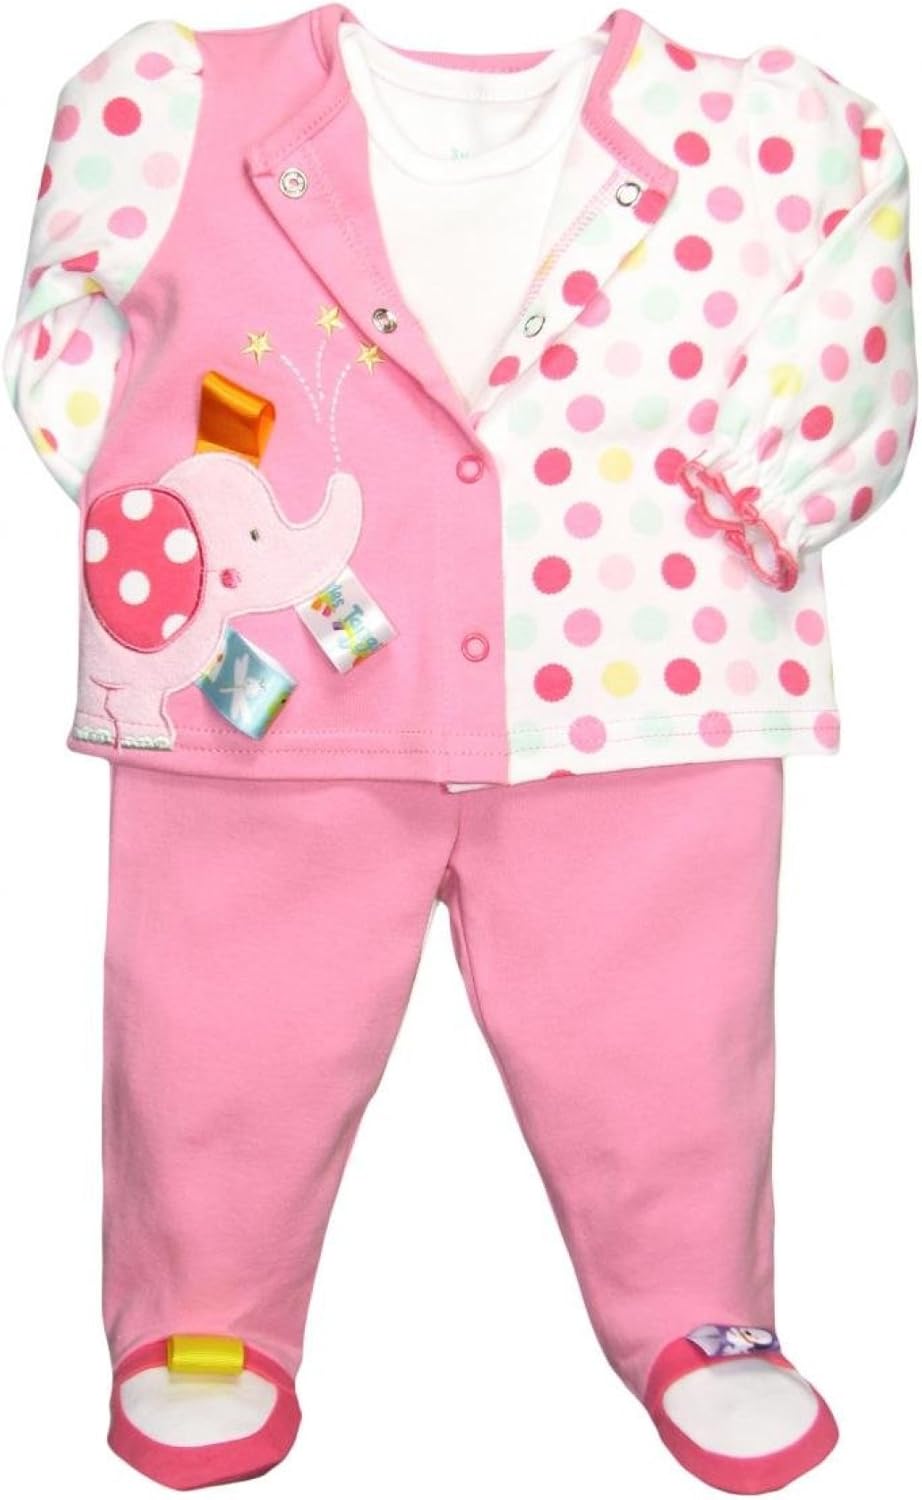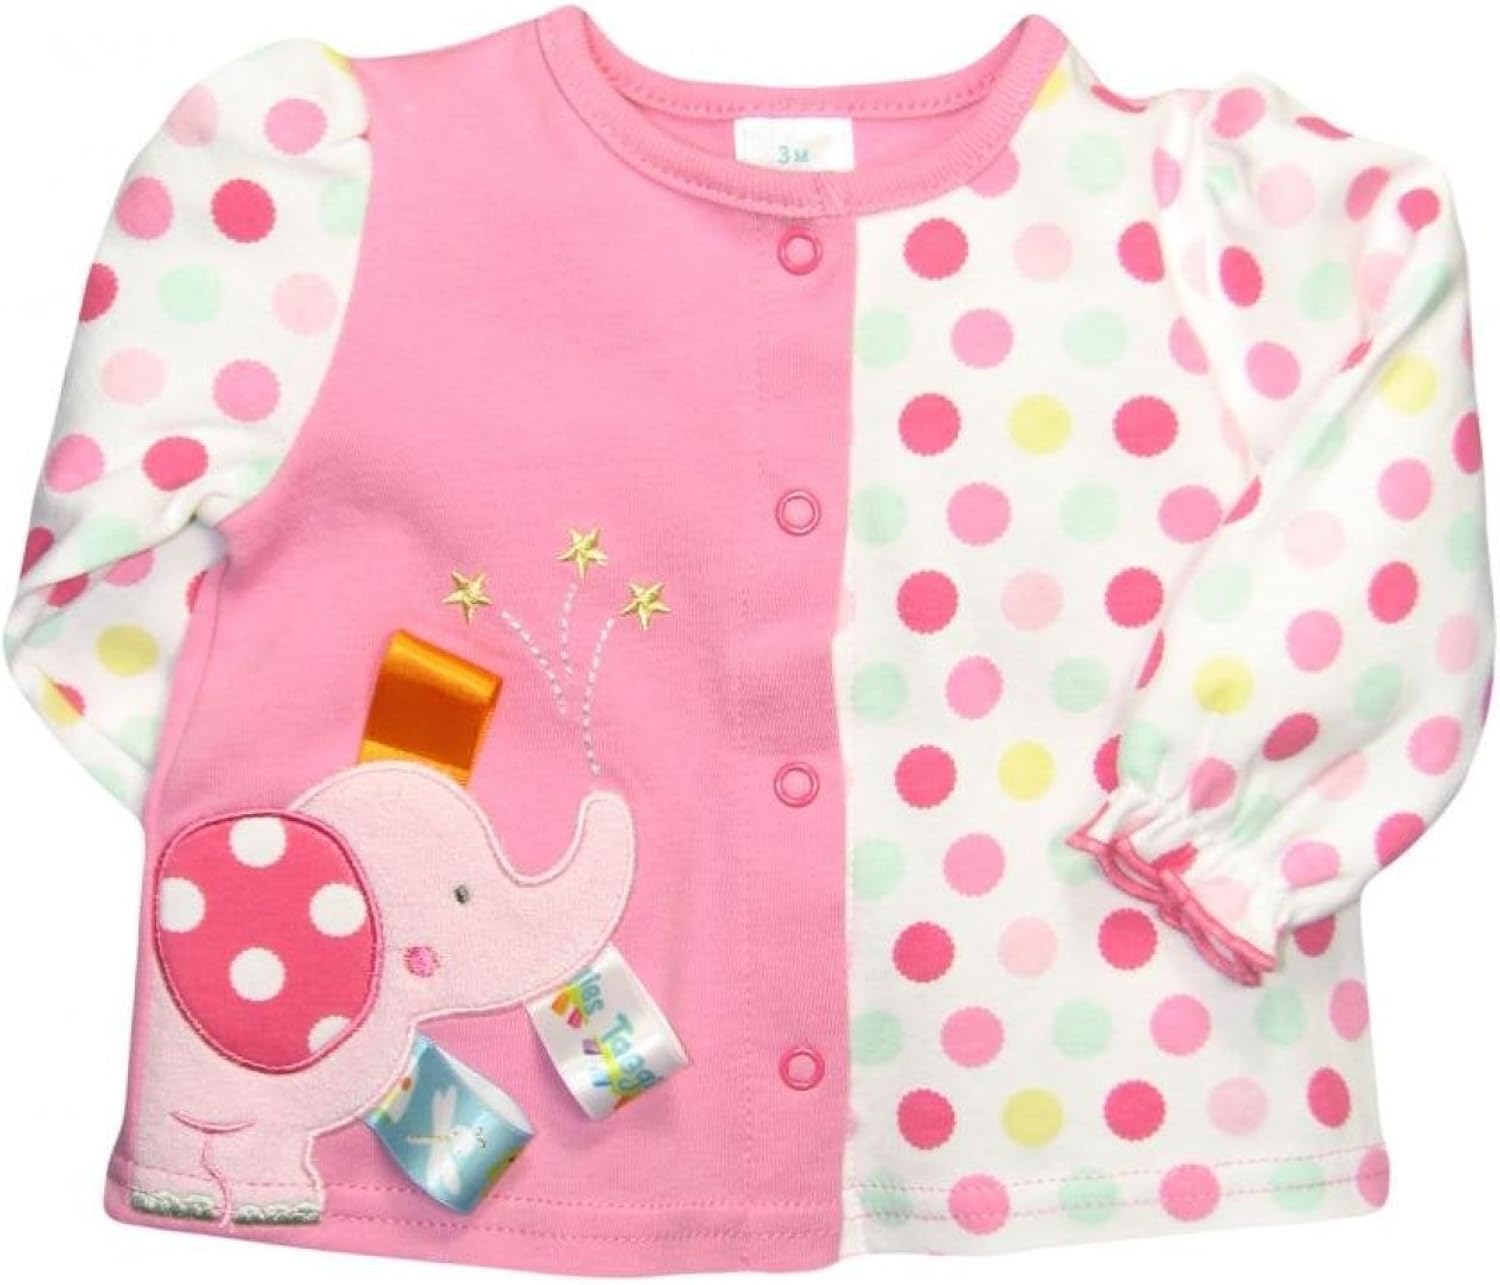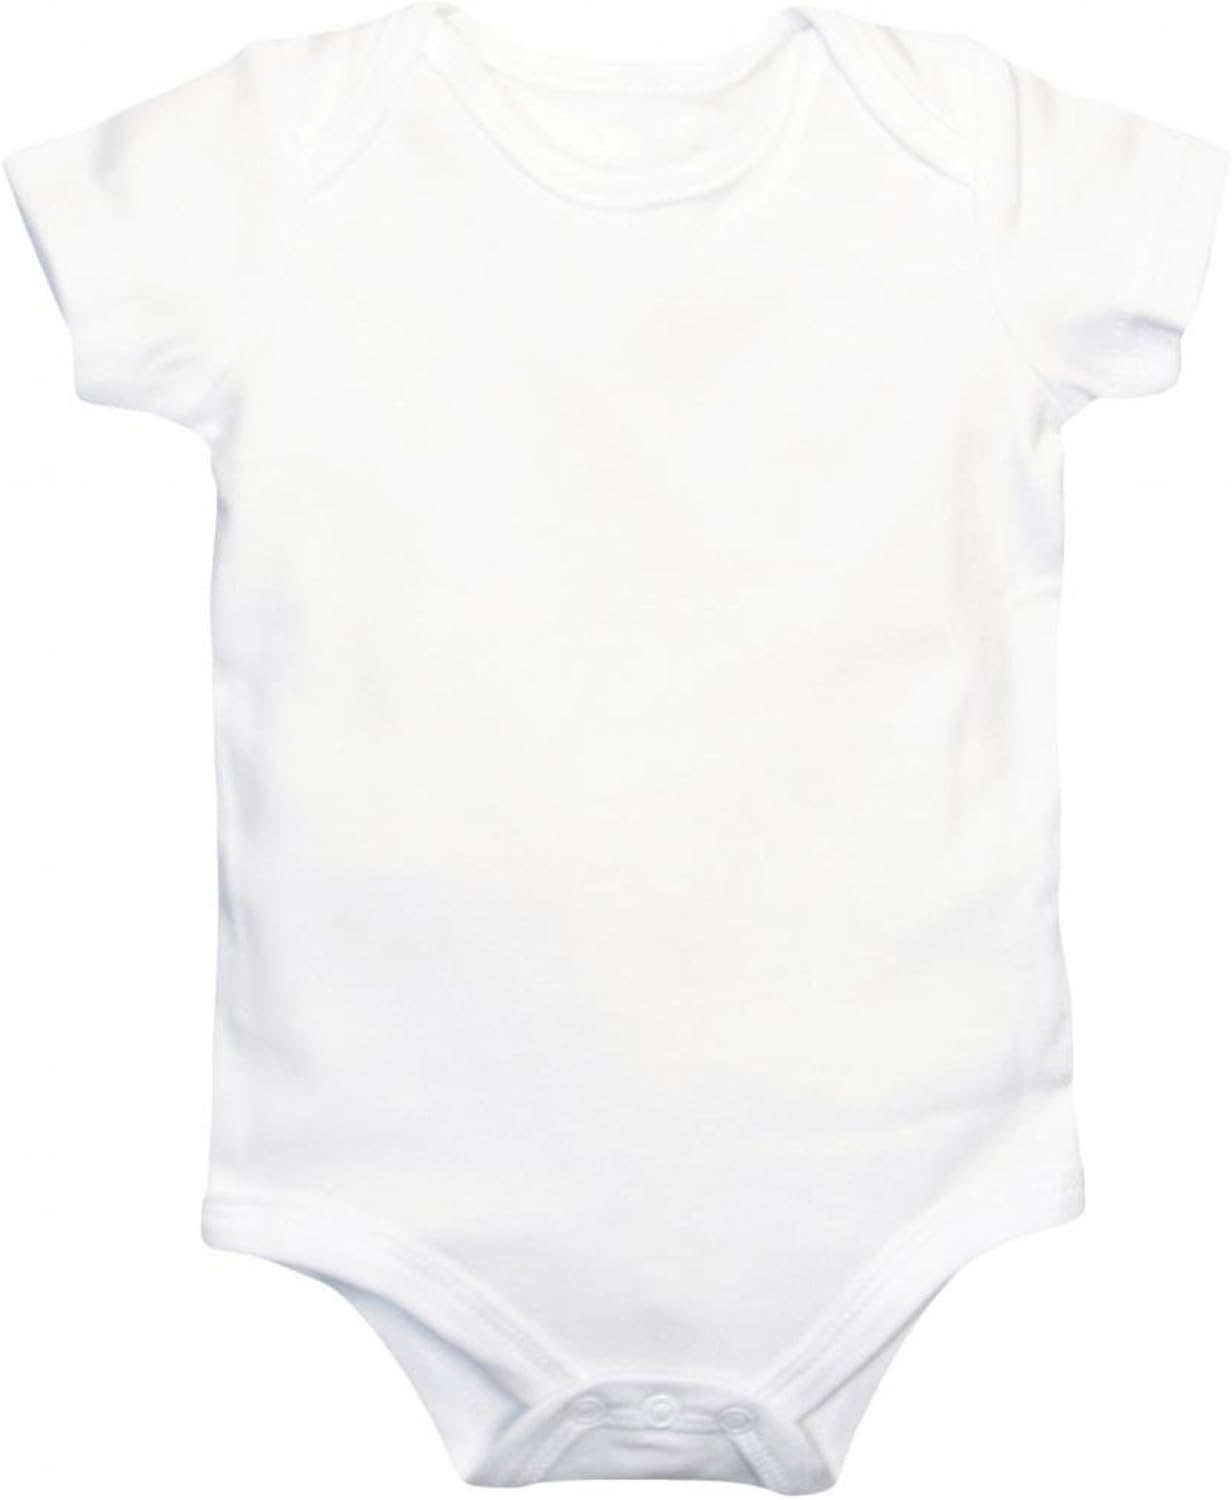
Taggies Baby Girl 3 Piece Elephant Footed Pants Outfit
Category: AMAZON FASHION
Taggies Baby Girl 3 Piece Elephant Footed Pants Outfit
Features: 100% Cotton | Machine wash cold. Do not bleach. Tumble dry low. | Includes - 1 jacket 1 short sleeve bodysuit and 1 footed pant. | Taggies are "interactive" because it provides the child with both an exciting activity, and at the same time, it is their cuddly, soft security item which we all know kids need. | Babies and kids love to rub the tags! | Adorable design on feet encourages stimulation and play. | Footed Pants have an elastic waistband for comfort and easy changing.